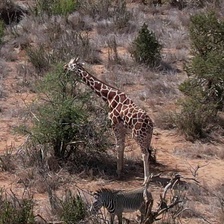
Pose orientation: left